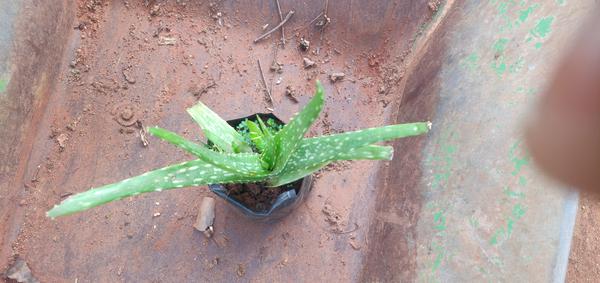
Plant: Aloevera